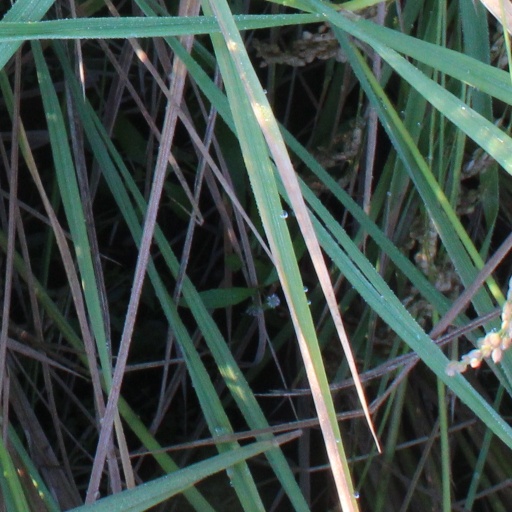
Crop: rice